Carbon: The Story of Tomorrow

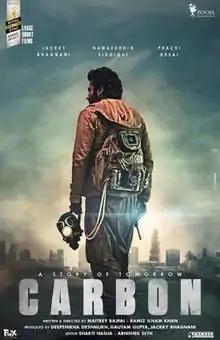
Release poster

Carbon is a 2017 Indian Hindi-language science fiction short film based on global warming. It is written and directed by Maitrey Bajpai and Ramiz Ilham Khan, and film stars Jackky Bhagnani, Nawazuddin Siddiqui and Prachi Desai. The film is set in 2067, in an Earth where carbon is in abundance, and oxygen is supplied by industries. Bhagnani plays a man with an artificial heart and Siddiqui plays the role of a man from Mars and Desai plays a robot. The film was released on the YouTube channel of Large Short Films.